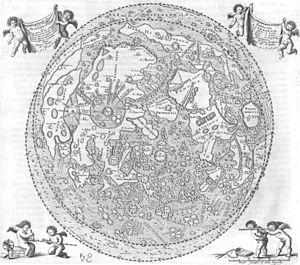
13 septembre : Invention du baromètre par le mathématicien et physicien italien Evangelista Torricelli.
Johannes Hevelius, ou Jan Heweliusz, né et mort à Dantzig, est un astronome qui, dans l'histoire de sa discipline, se place entre Galilée et Newton.
La sélénographie est l'étude de la surface et du relief de la Lune. Le mot est dérivé du nom de la déesse grecque Séléné, personnifiant la Lune, et du suffixe -graphie. Historiquement, la principale occupation des sélénographistes était de cartographier la face visible de la Lune et d'en nommer les « mers », cratères, montagnes, etc. Cette tâche fut terminée et rendue obsolète par l'irruption d'images satellites haute résolution des faces visible et cachée de la Lune, ce depuis le début de l'ère spatiale, au début des années 1950. Aujourd'hui, la sélénographie est considérée comme une sous-discipline de la sélénologie ou « science de la Lune ».